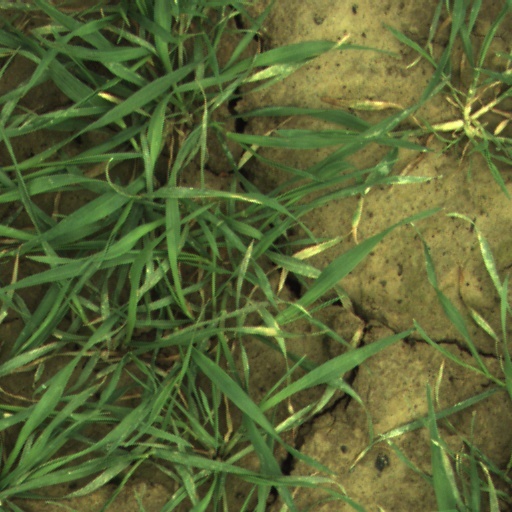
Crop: wheat